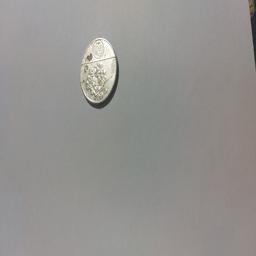
Label: 1_New_Back